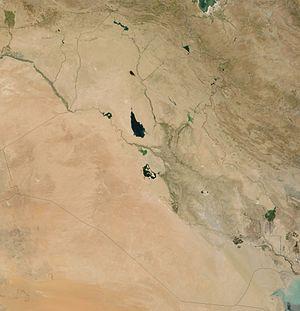
L’Irak ou l'Iraq, en forme longue la république d'Irak, est un pays du Proche-Orient, situé au nord de la péninsule arabique. L’Irak, terme qui vient du persan Eraq et signifie littéralement « basse terre », est parfois appelé « le pays des deux fleuves » en arabe, en référence au Tigre et à l'Euphrate. Bagdad en est la capitale et la plus grande ville.